Ngāti Tamaihutoroa

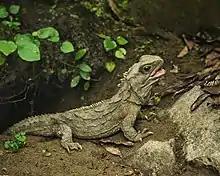
A tuatara.

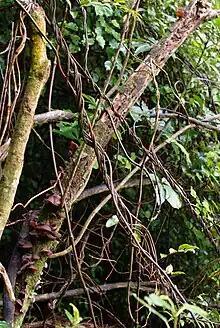
"Kareao" (supplejack)

Travellers going between the Rotorua region and Lake Taupō had been disappearing as they passed Tauhunui, Tuporo and Tikitapu. Assuming that the disappearances were due to raiders, the people of Taupō sent out a war party to pacify the area. When they came to Kapenga Caldera in Kaingaroa Forest, they were attacked by the taniwha Hotupuku, described as a "beast armed with scales and spikes like a monster of the sea" that "seemed as large as a black whale and in shape like a "tuatete"" (tuatara). When the sons of Tamaihutoroa heard about this, they gathered up a war party of 340 men. They gathered the leaves of the "whanake" (Cordyline australis) and invented a range of new types of rope, called "tari", "tāmaka ", "whiri-pāraharaha", and "rinorino". Then they armed themselves with "kāheru" (wooden digging implements), "patu" (clubs), "taoroa" (long spears), "patu-parāoa" (whalebone clubs), and "meremere" (greenstone club). They made a trap with their ropes and sent a group of men to the entrance of his cave to entice him out. The men were nearly caught by Hotupuku, but they successfully led him to the snare, where he was captured and killed after a fierce battle. Once he was dead they cut him open with "mata-whaiapu" (obsidian knives), "mata-tuhua" (another kind of obsidian knife), "mira-tuatini" (shark-tooth saws), "kuku-moe-toka" (mussel-shell saws), and "ngaeo" (another kind of mussel-shell saw). Inside his stomach they found many people - men, women, and children. There were also so many weapons that they compared it to the ""wharehuata" (armory) of Maui," as well as jewellery and cloaks. The men buried the monster's victims and then cooked and ate Hotupuku.